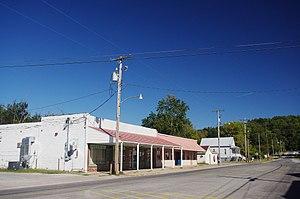
Pulaski est un village situé à l'ouest du comté de Pulaski dans l'Illinois, aux États-Unis. Il est incorporé le 1ᵉʳ juillet 1898.